The Mill on the Po

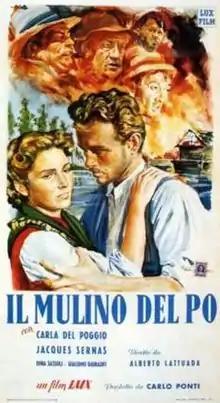

The Mill on the Po is a 1949 Italian historical drama film directed by Alberto Lattuada and starring Carla Del Poggio, Jacques Sernas and Mario Besesti. It is based on the third part of the novel of the same name by Riccardo Bacchelli. It premiered at the 1949 Venice Film Festival. The films was produced and distributed by Lux Film, one of Italy's leading companies of the postwar years. Extensive location shooting took place around Lombardy including at Bagnolo San Vito, Porto Mantovano and Curtatone. The films sets were designed by the art director Luigi Gervasi.